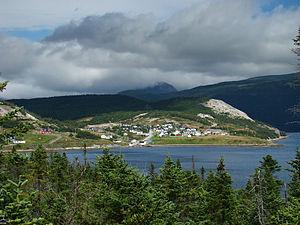
Norris Point, Baie Bonne, Ouest de Terre-Neuve, Canada. Vue à partir du sentier de randonnée de Burnt Hill.
Norris Point est une municipalité de l'ouest de Terre-Neuve dans la province de Terre-Neuve-et-Labrador. Il est situé au nord de la Bonne Baie. Le nom de Norris Point provient de la corruption de North Point, toponyme qui a été donné par James Cook en 1767.